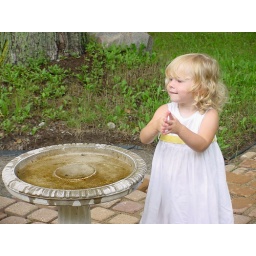
My daughter Stormy playing in the bird bath